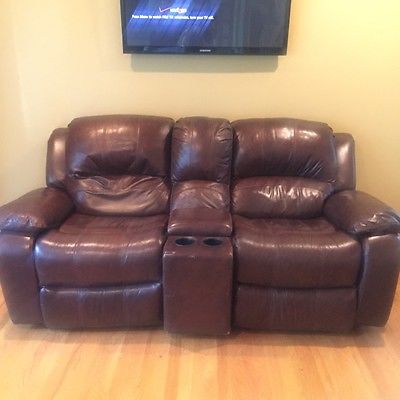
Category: sofa